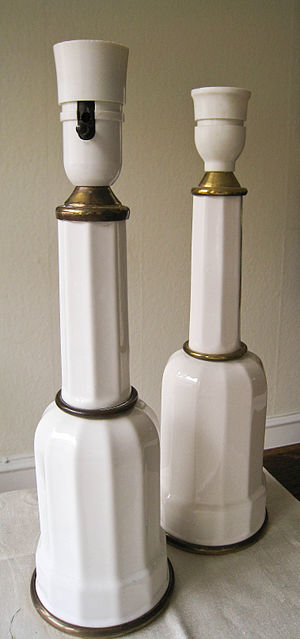
Heiberglampe
Heiberglampe (nyere model for el-montage)
Heiberglampe (nyere model for el-montage)
Heiberglampen er en klassistisk bordlampe – oprindelig en olielampe af moderatørtypen kendt fra omkring 1830'erne.